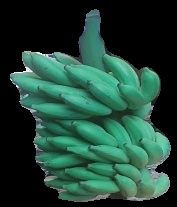
Variety: elakki-bale
Grade: grade2